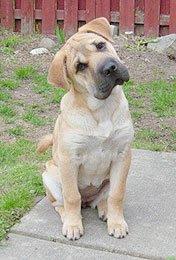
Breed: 231-n000077-bull_mastiff